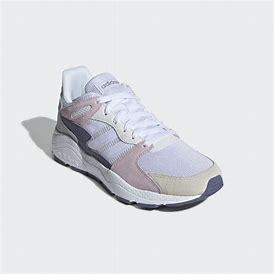
Brand: Adidas
Model: Crazychaos